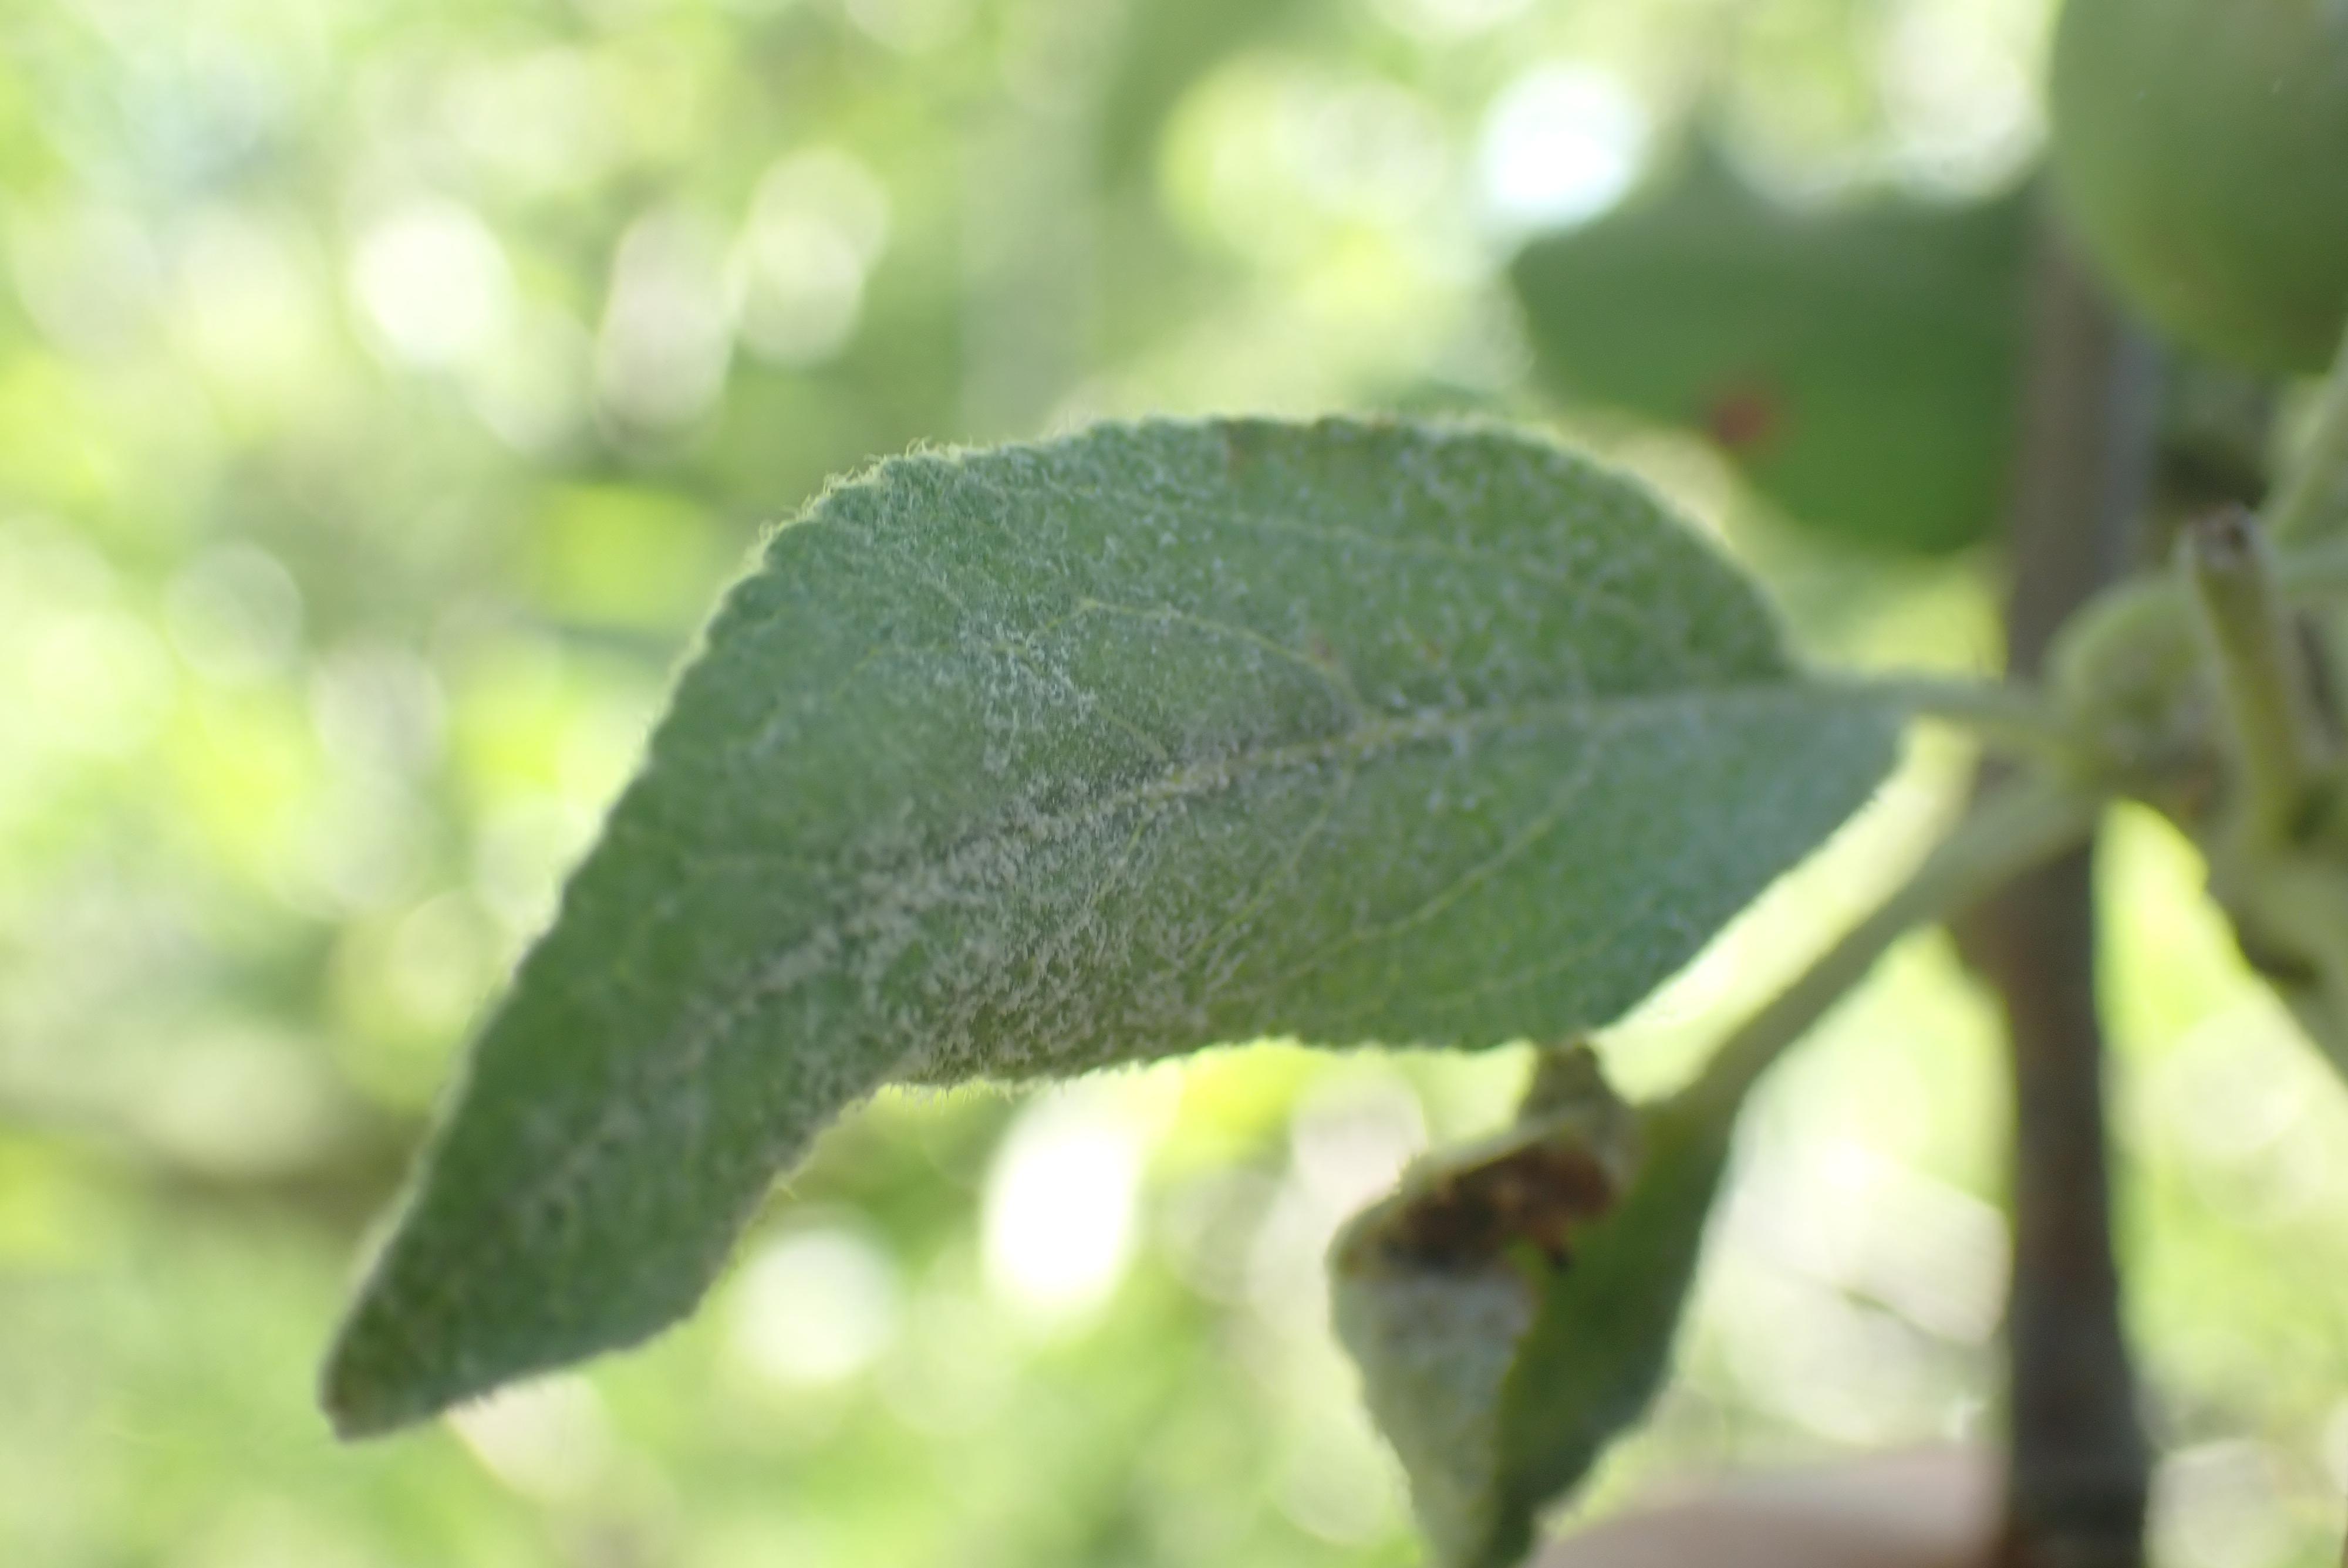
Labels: powdery_mildew